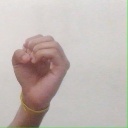
अक्षर: ऊ